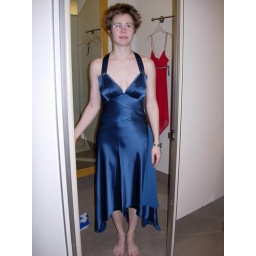
this blue dress looks much better in the photo than it did in person. strange.